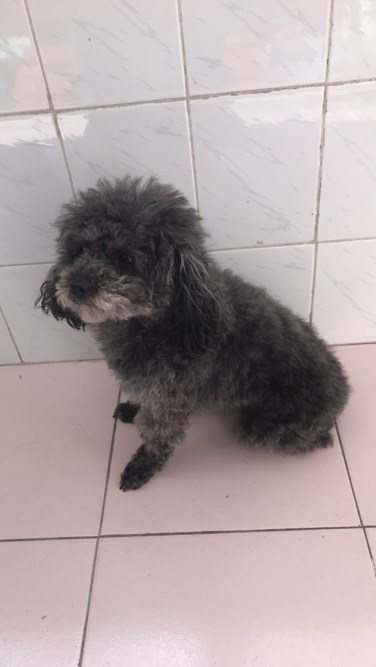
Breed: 7449-n000128-teddy